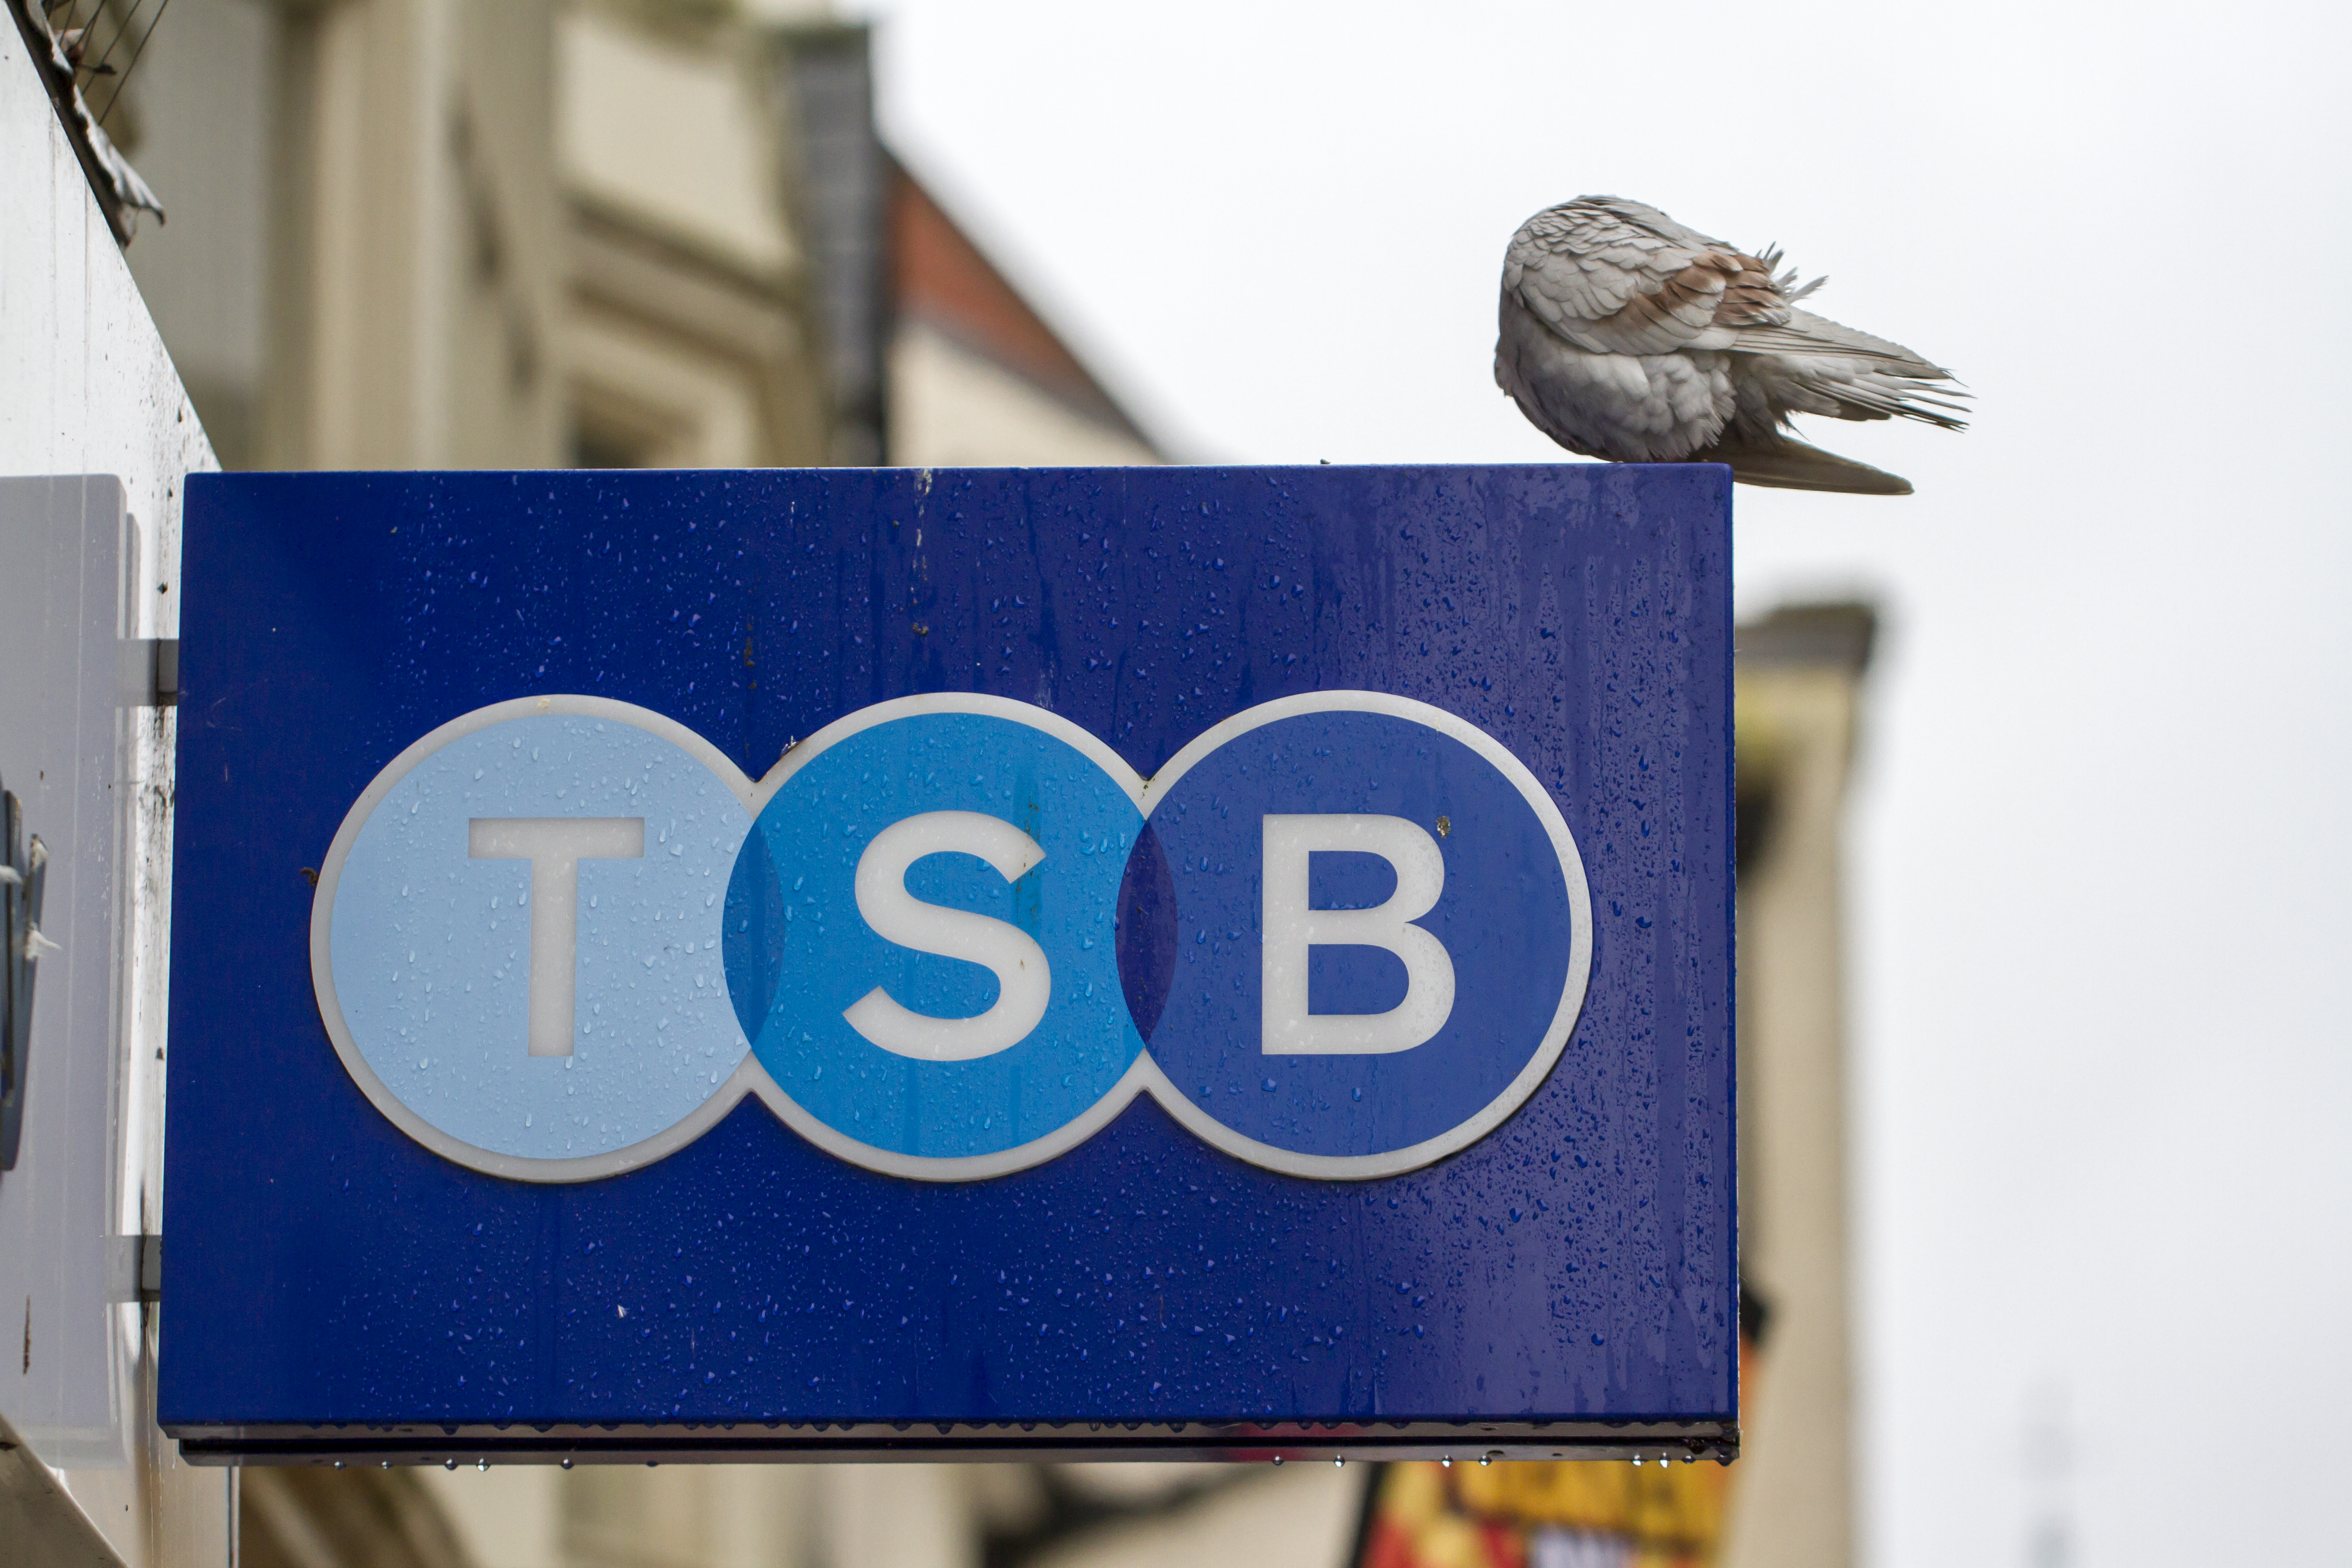
bird, advertising, sign, color, banner, blue, brand, outdoors, uk, art, bank, pigeon, canon7d, hww, nikkvalentine, peterborough, wingwednesday, tsb, onbroadway